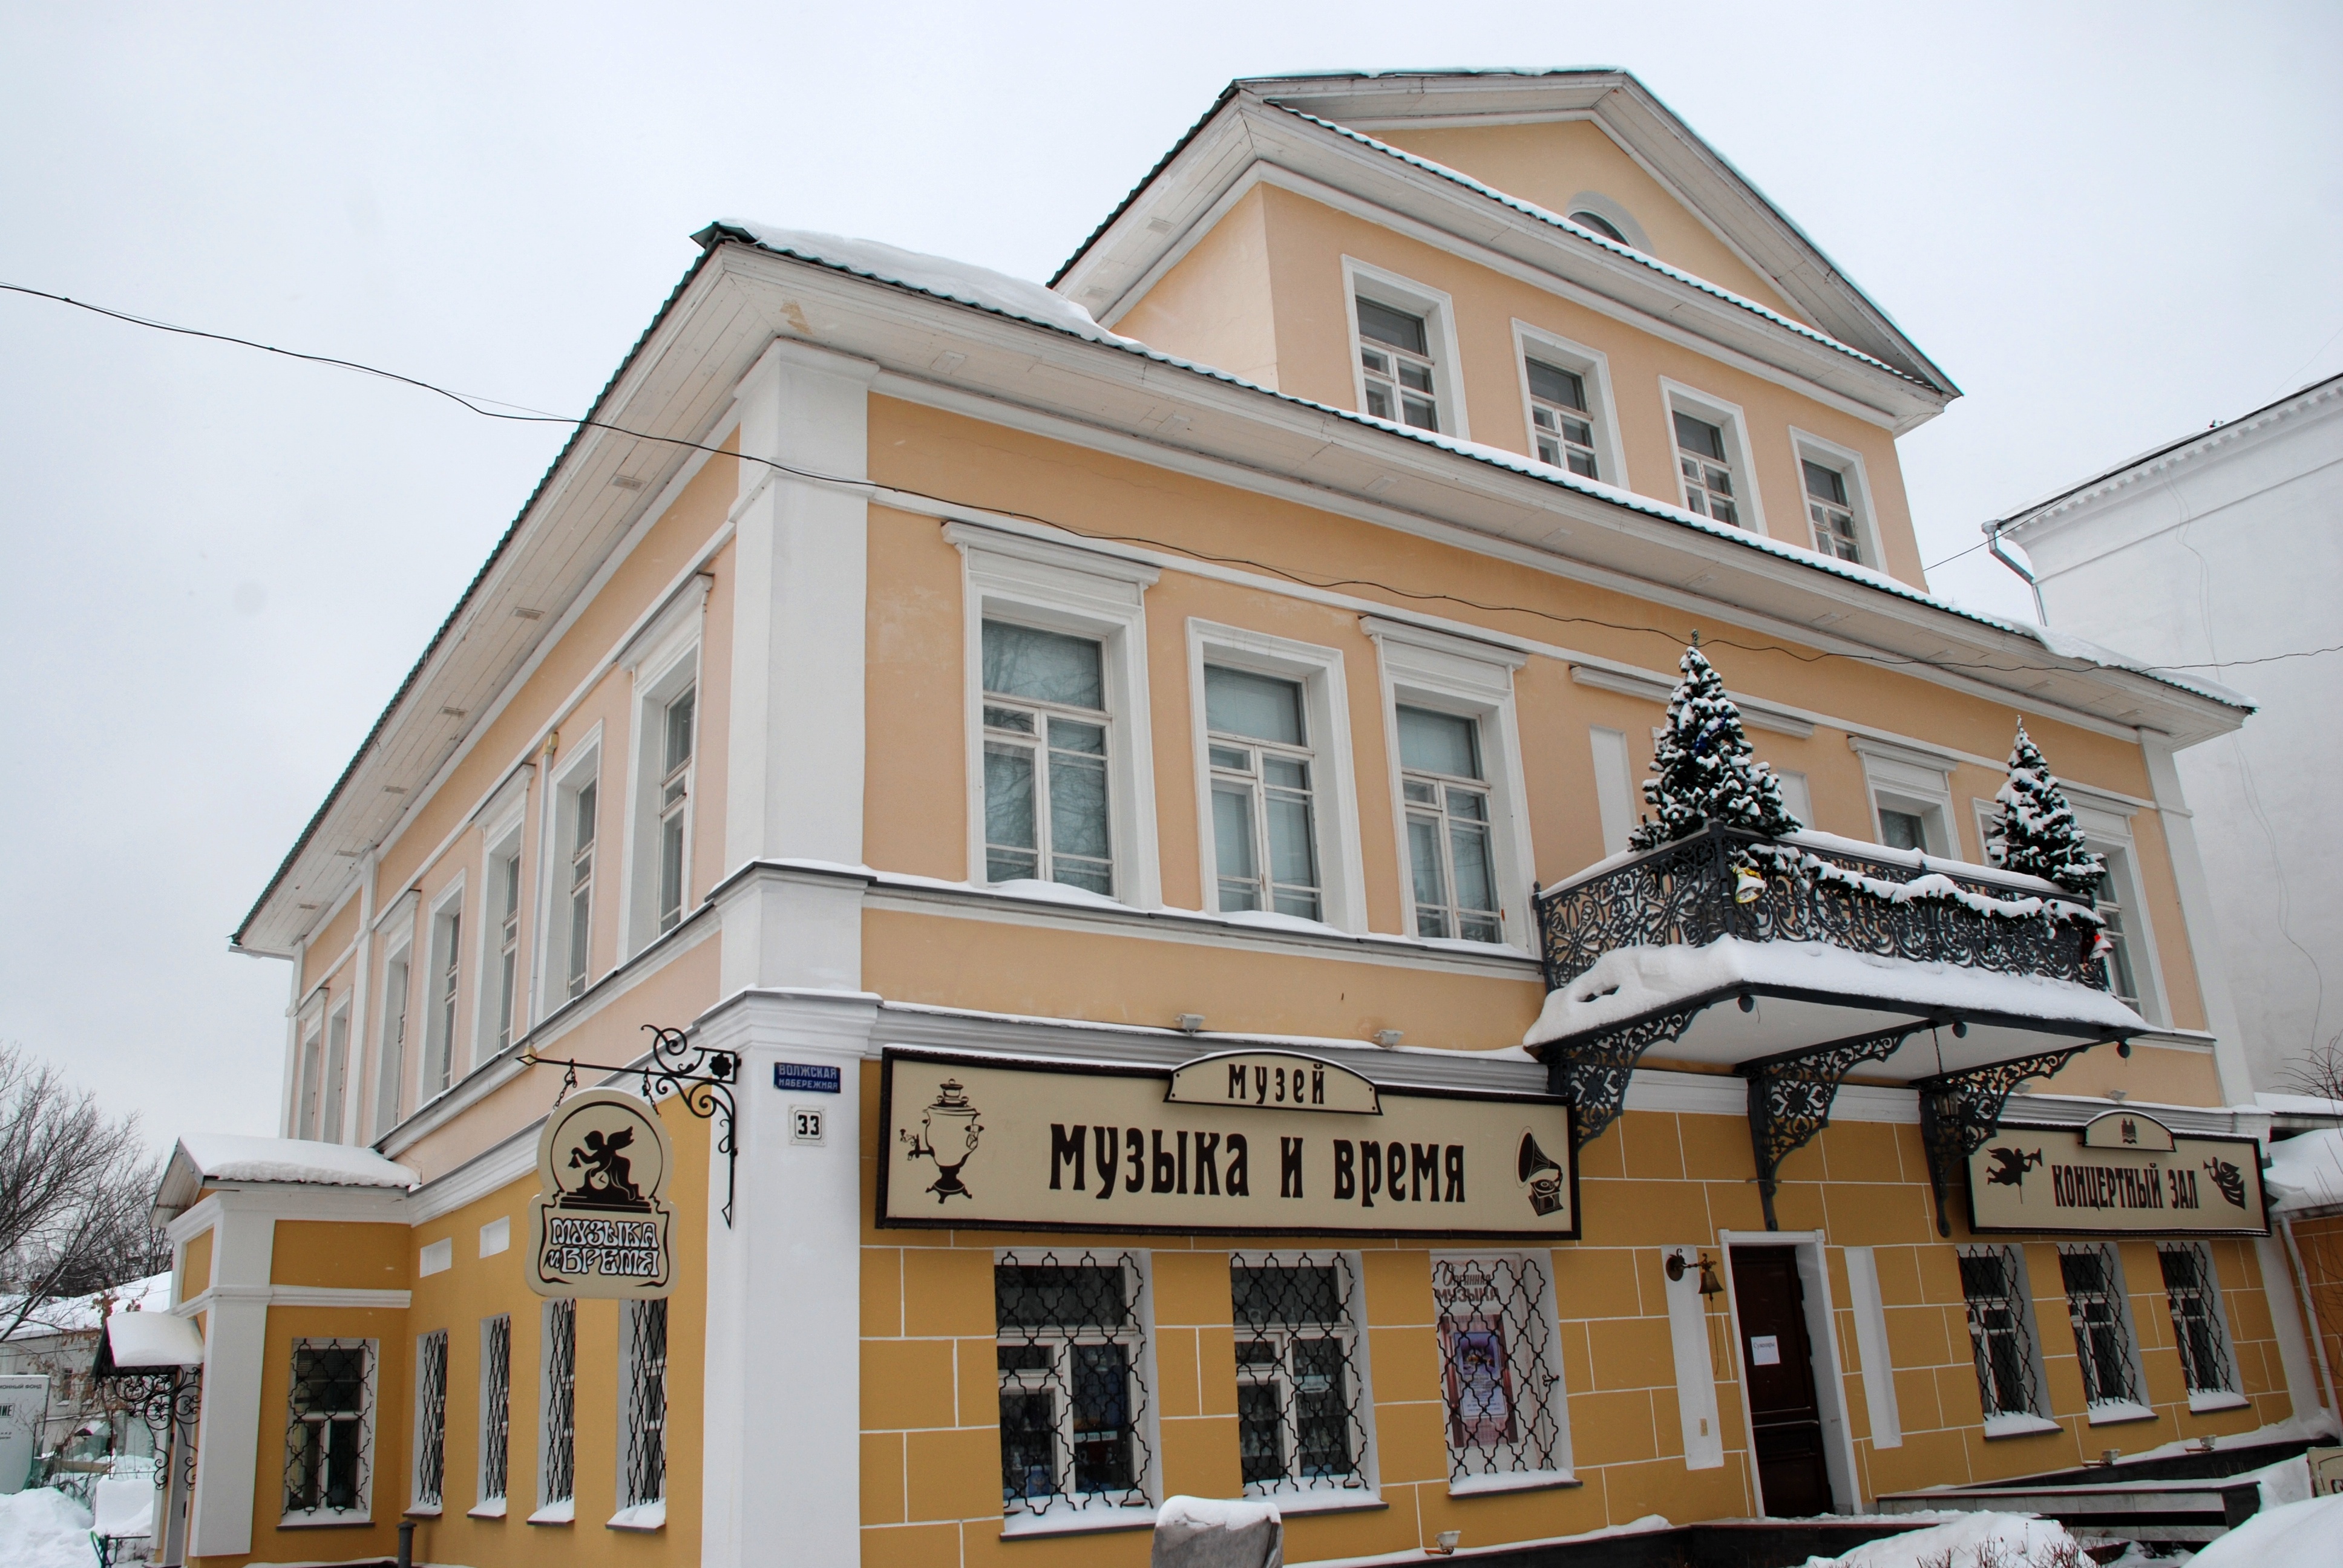
architecture, house, window, building, city, home, cityscape, facade, property, nikon, estate, russia, d80, cityscapes, 18135mmf3556g, nikond80, yaroslavl, condominium, neighbourhood, residential area